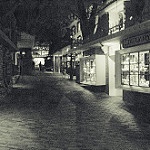
Label: street